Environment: real
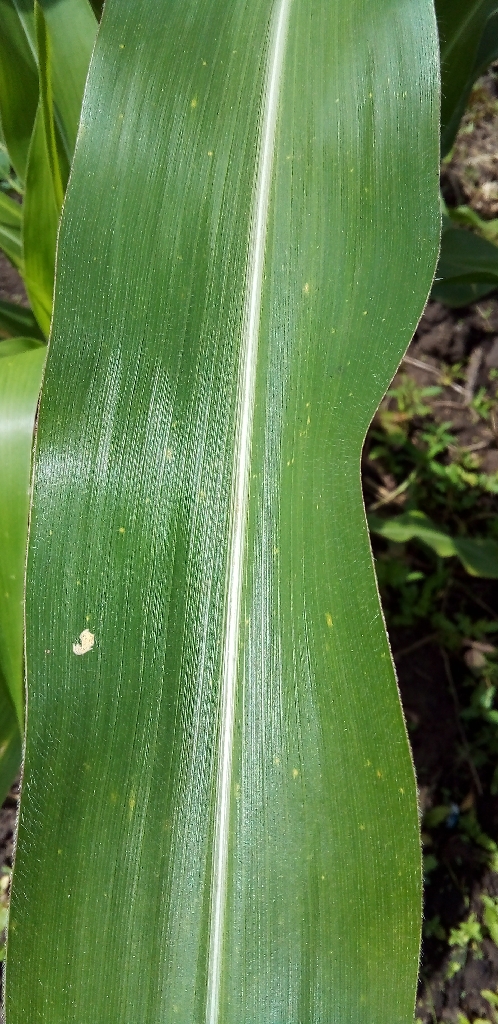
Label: healthy